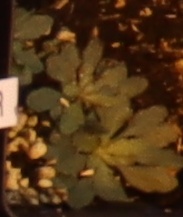
Label: Horseweed